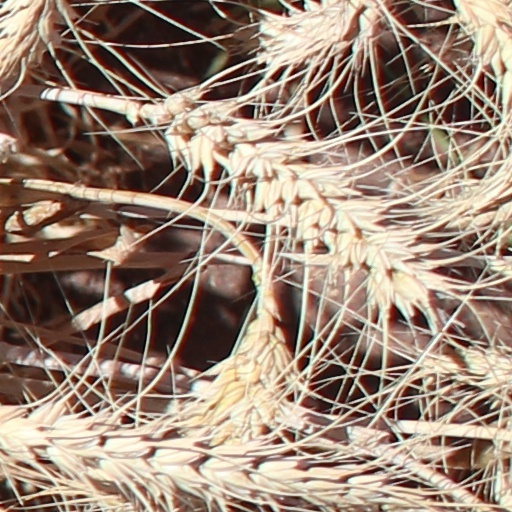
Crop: wheat